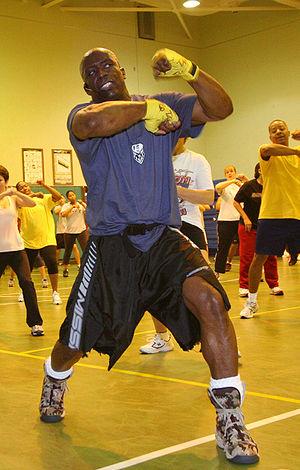
Billy Banks est un acteur américain né le 1ᵉʳ septembre 1955 à Érié en Pennsylvanie.